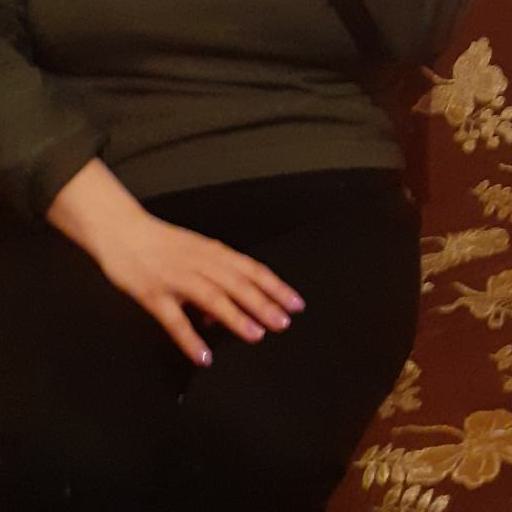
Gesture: no_gesture